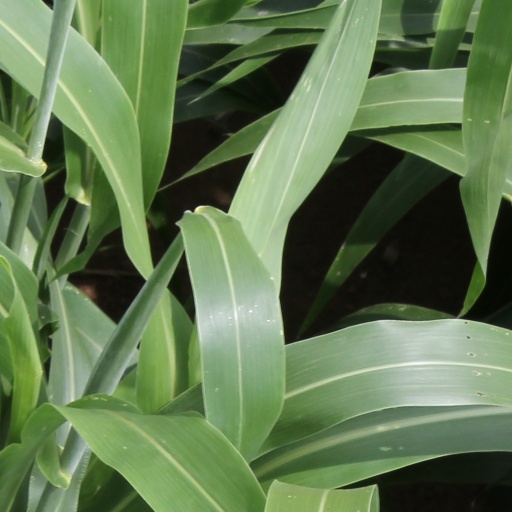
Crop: sorghum